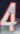
Number: 4